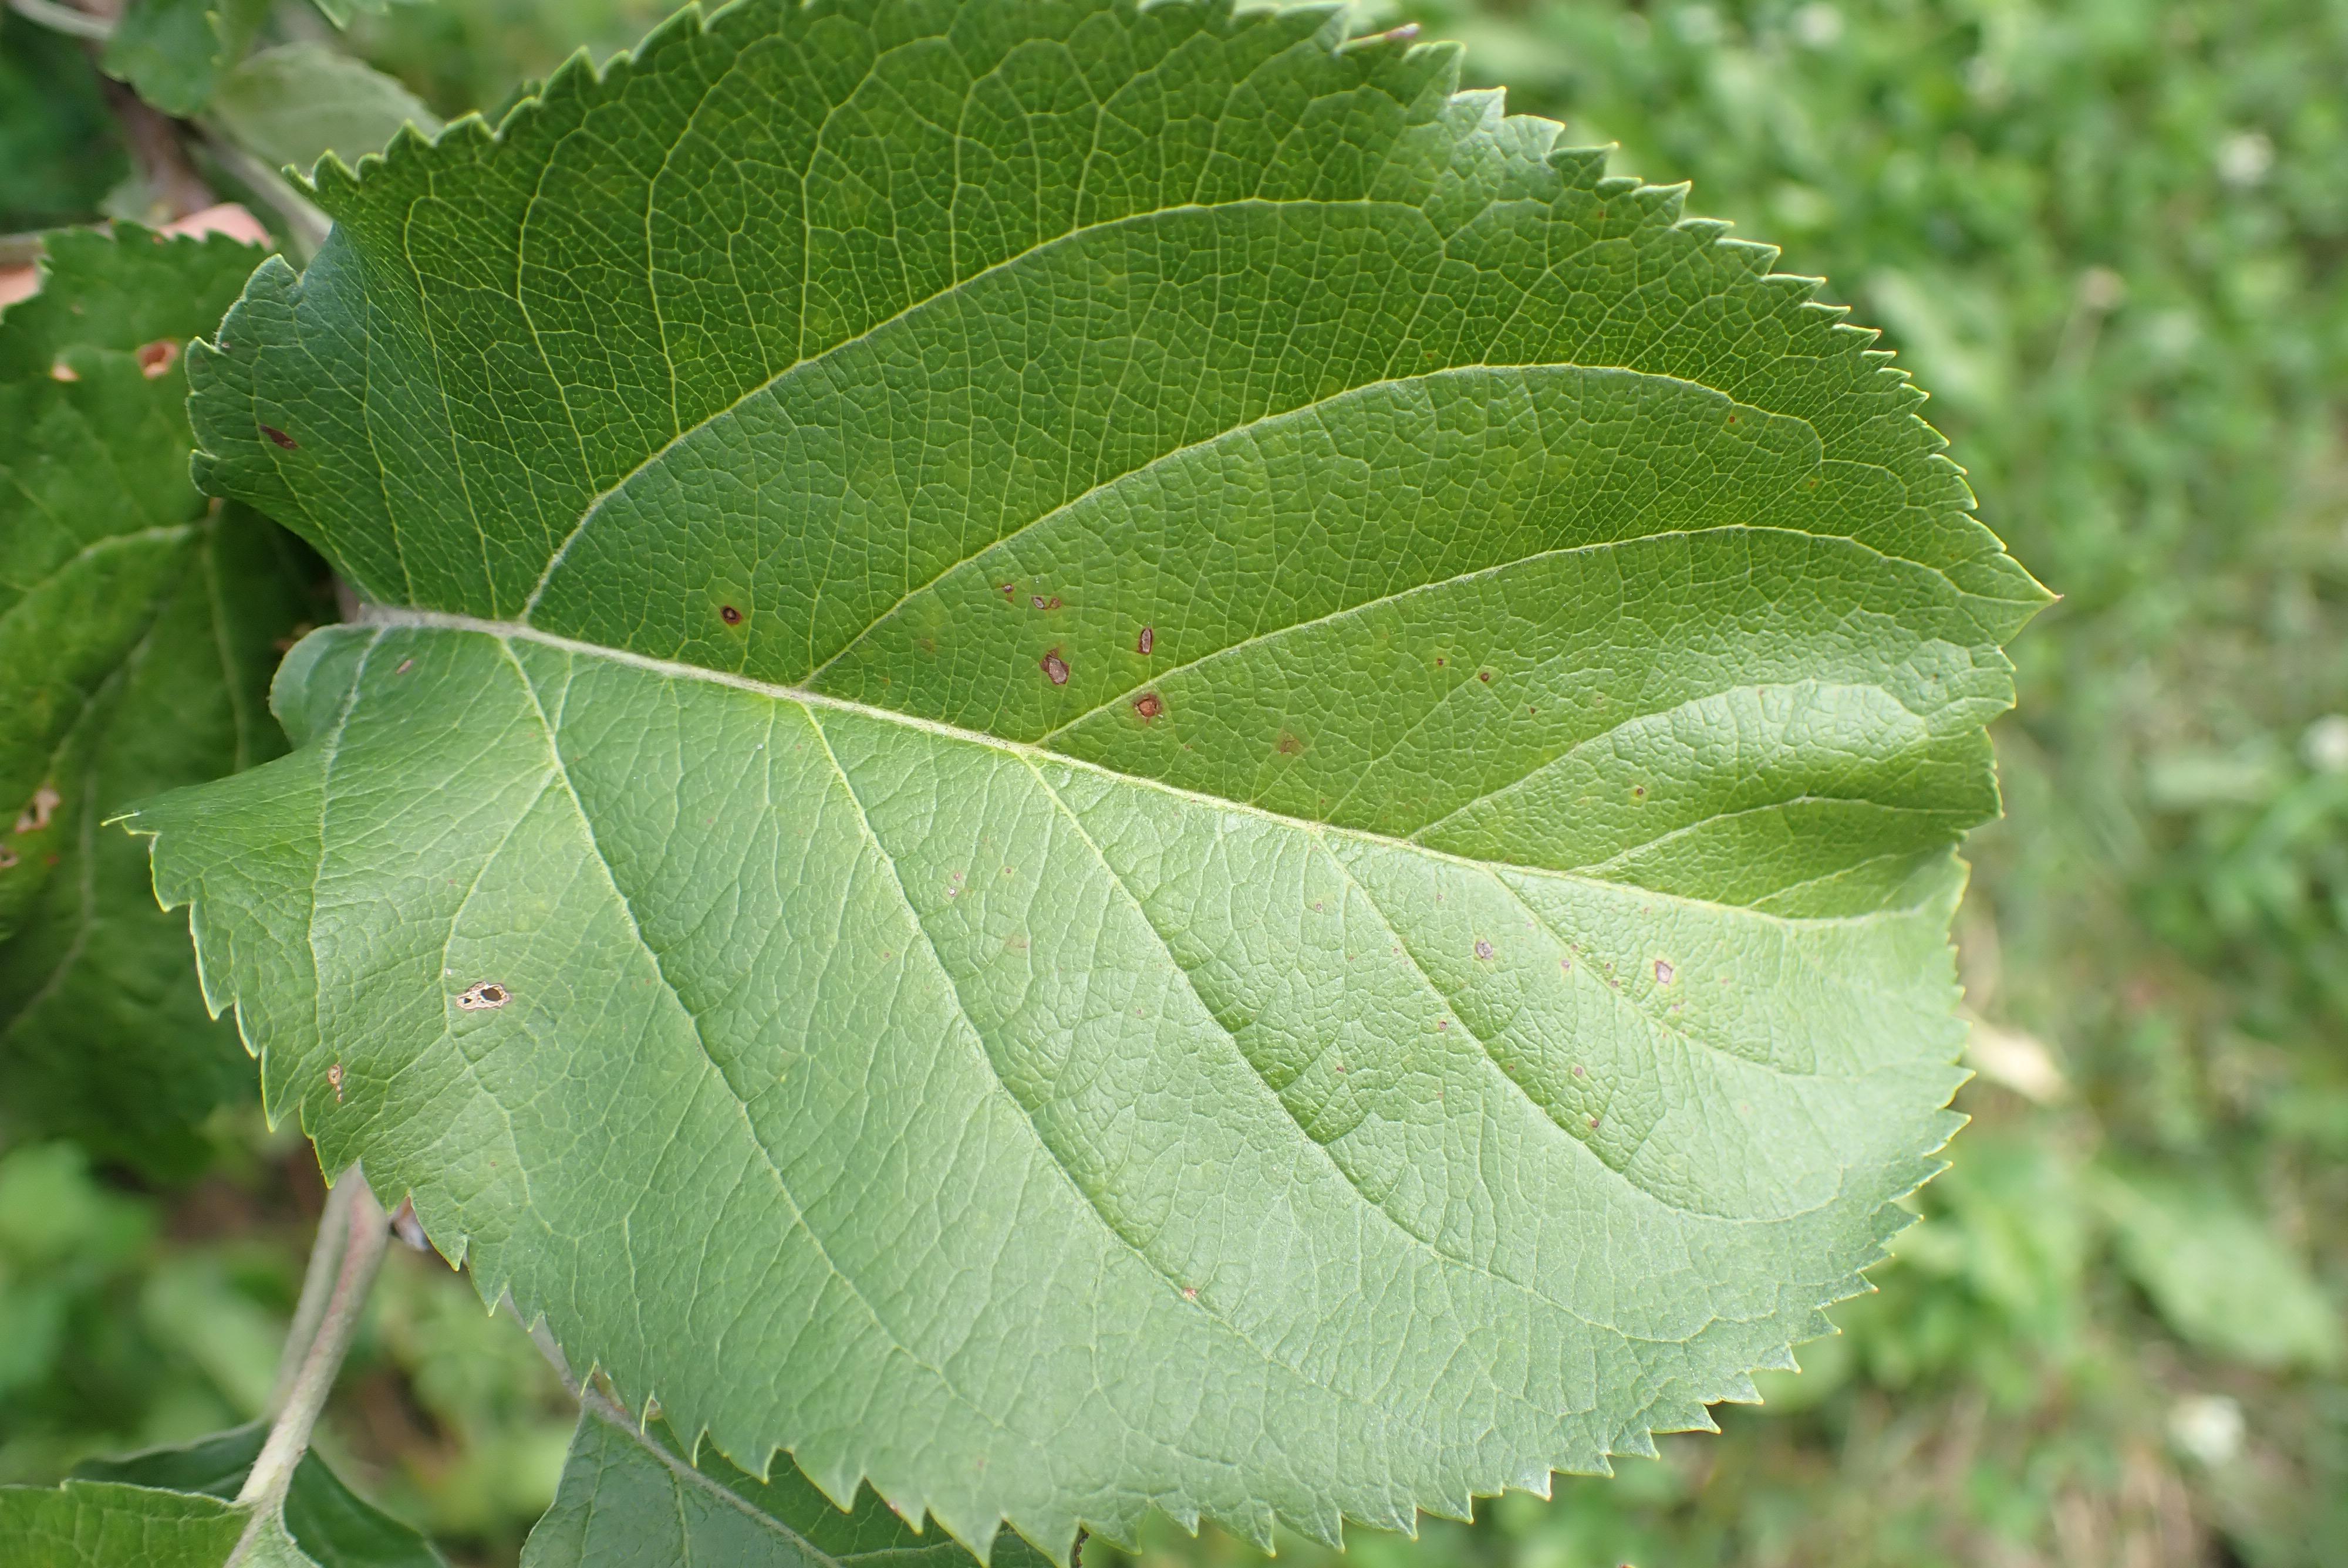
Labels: frog_eye_leaf_spot